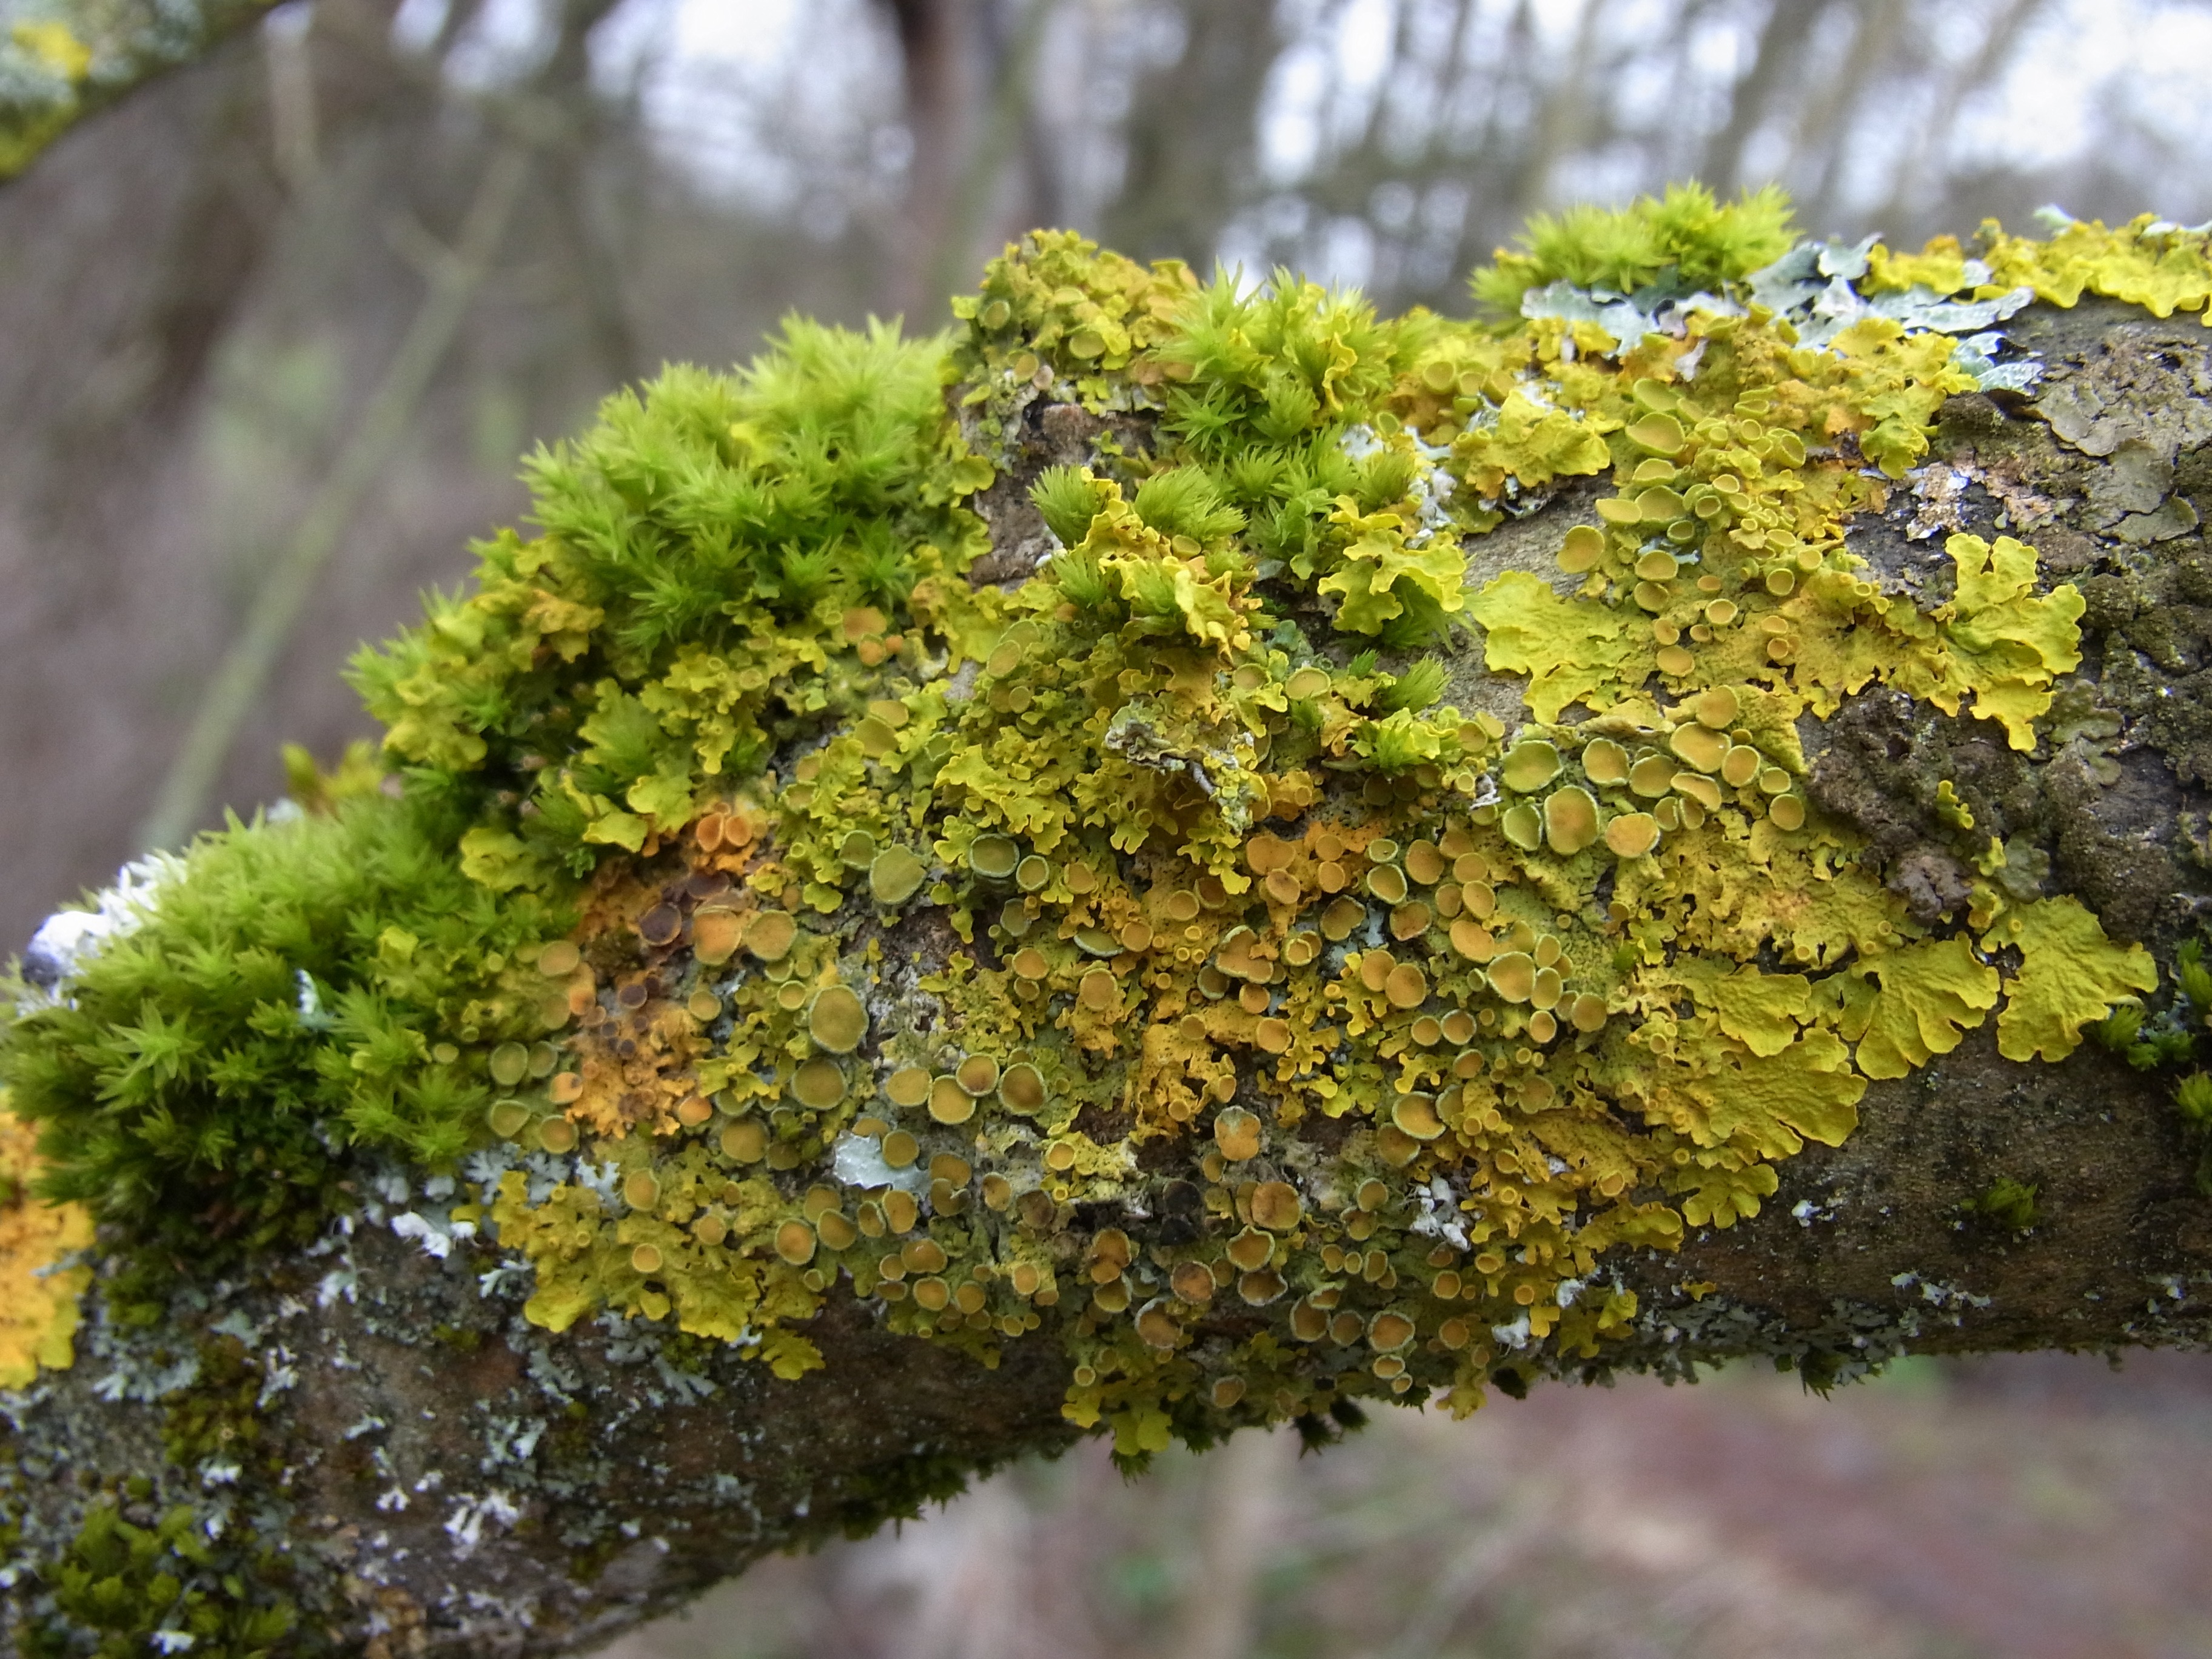
tree, branch, plant, leaf, flower, moss, bark, green, evergreen, autumn, botany, flora, spruce, shrub, deciduous, ecosystem, flowering plant, maidenhair tree, woody plant, land plant, non vascular land plant